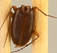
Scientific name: Synuchus impunctatus
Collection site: Bartlett Experimental Forest NEON (BART), plot BART_068